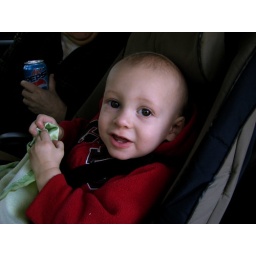
Andrew in back seat of Traci's new car